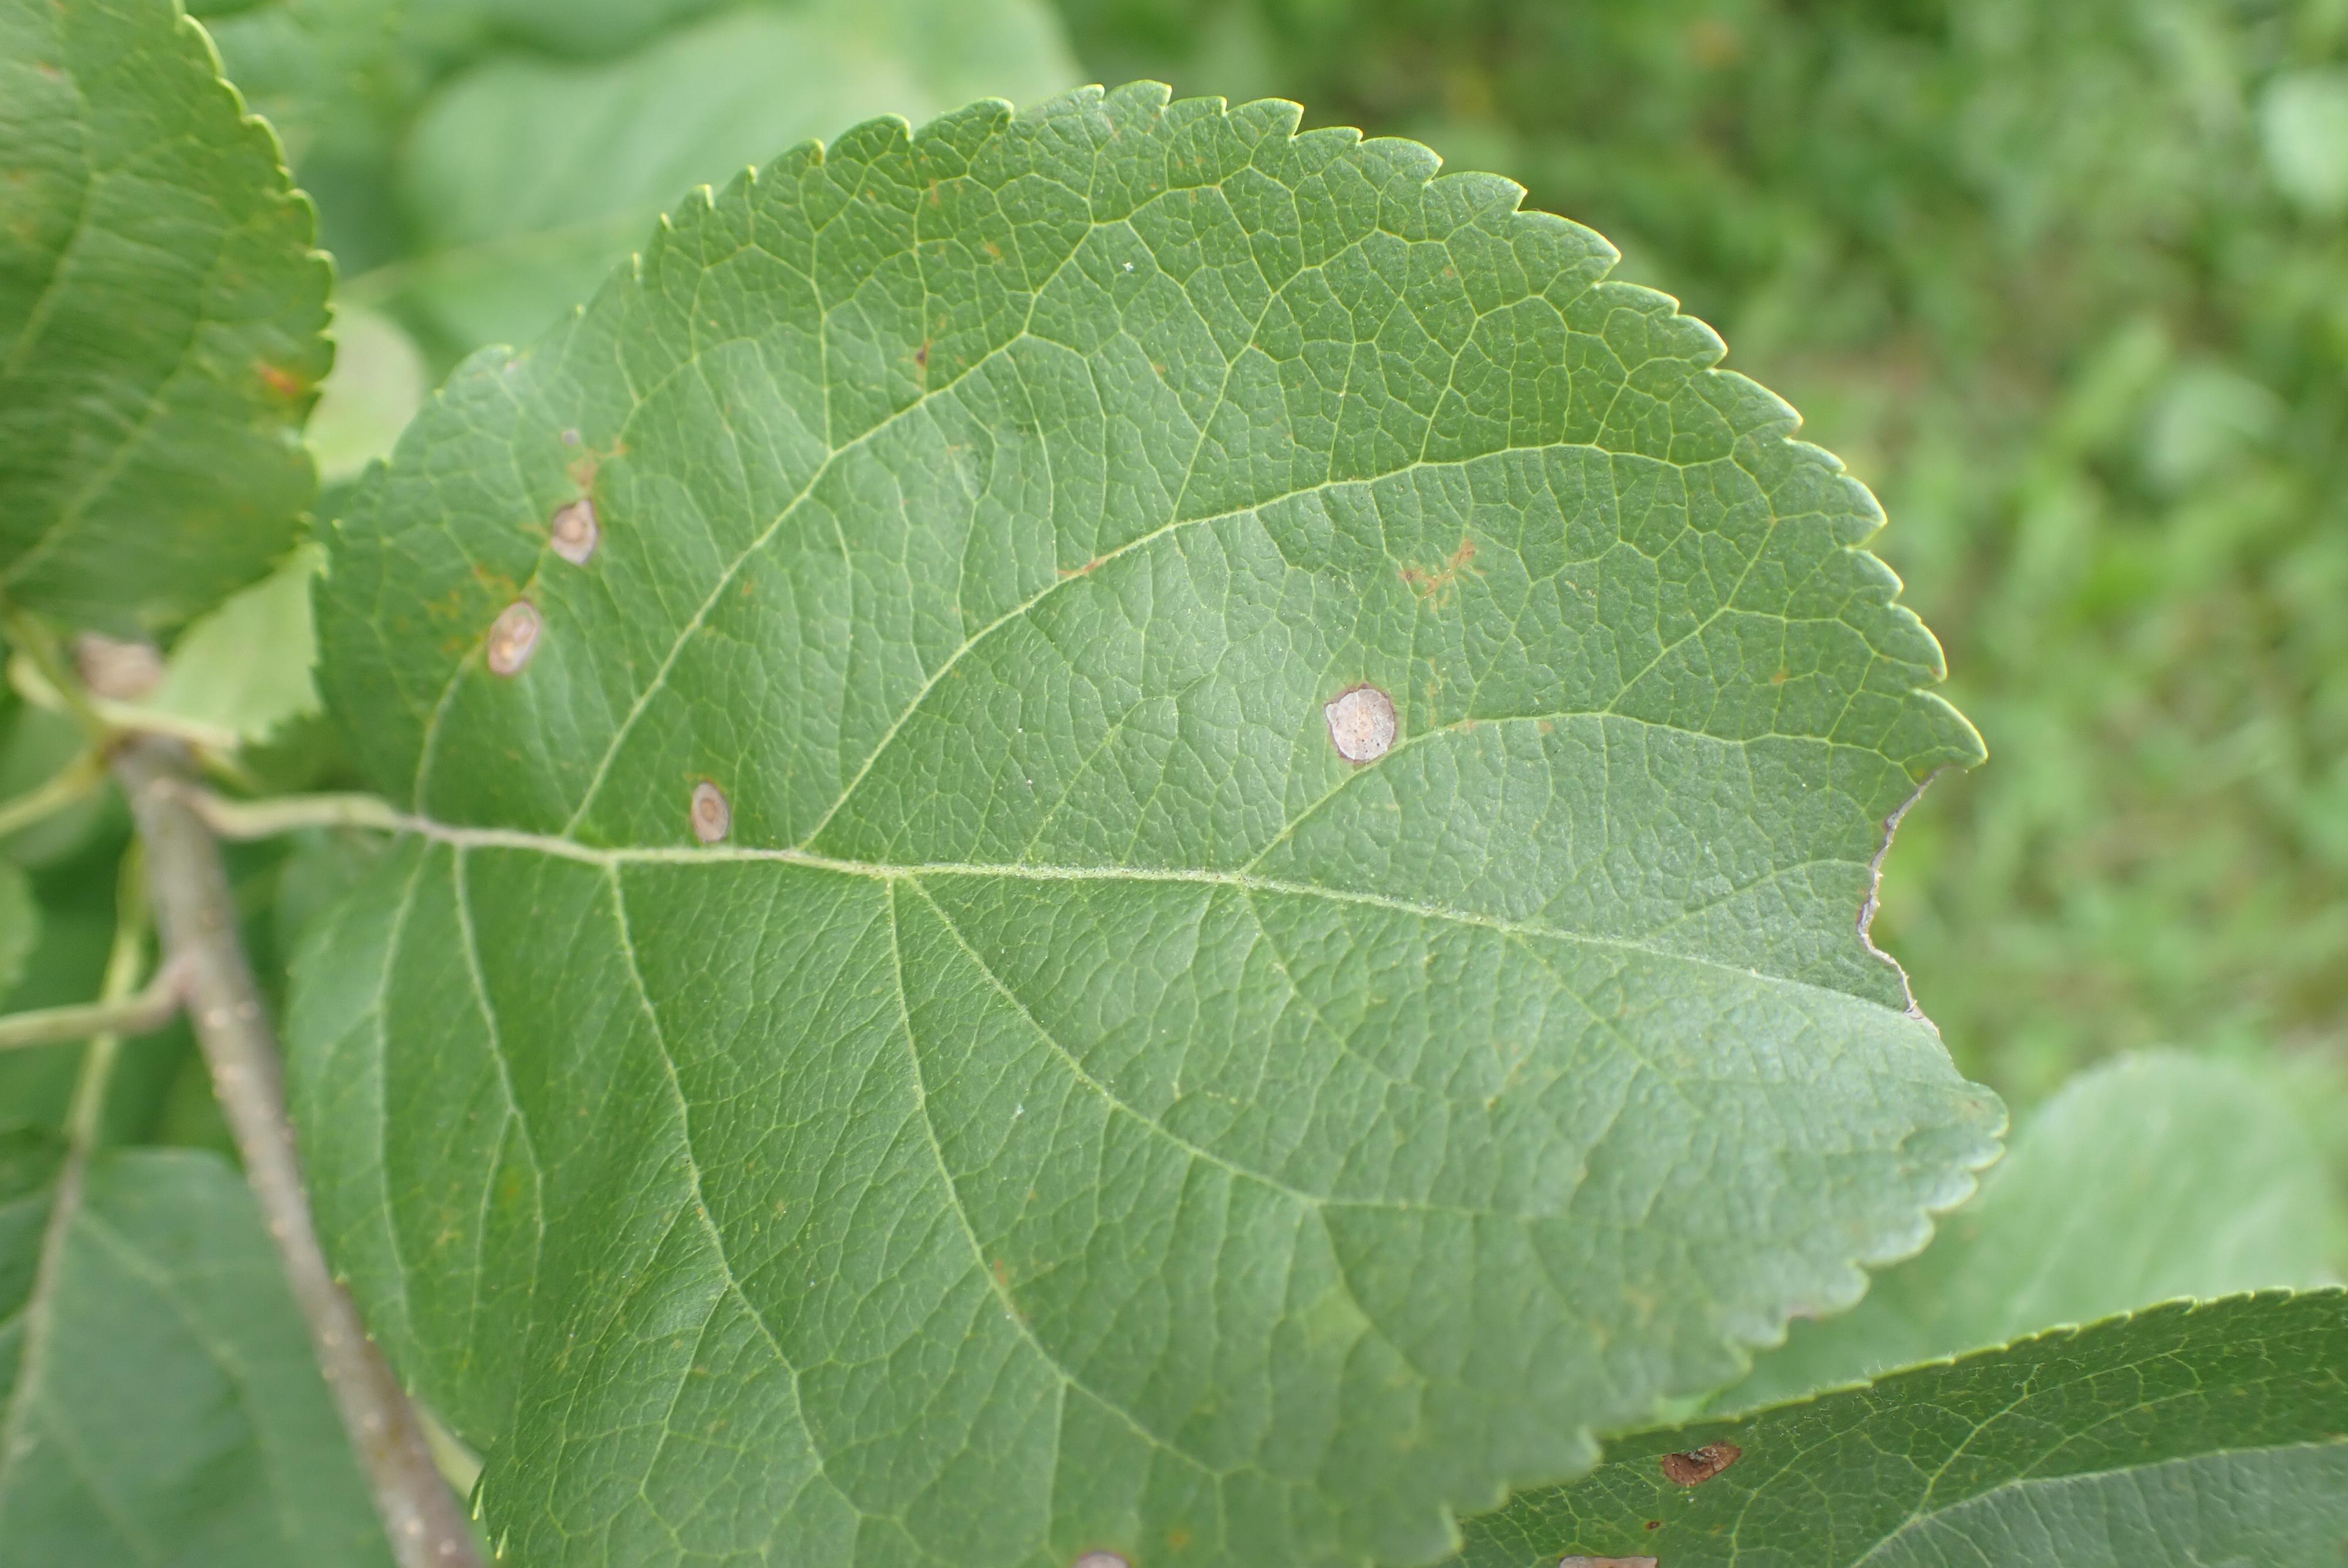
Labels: frog_eye_leaf_spot